Aharon Barak

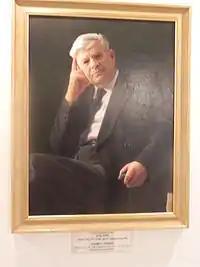
Barak's portrait at Supreme Court of Israel

Barak was appointed by Israeli Prime Minister Menachem Begin in 1978 as the legal advisor to the Israeli delegation for negotiating the Camp David Accords. In his book "", Jimmy Carter praises Barak as a negotiator despite the political disagreements between them.